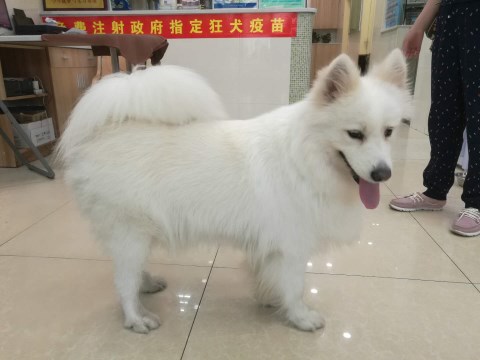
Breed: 2192-n000088-Samoyed